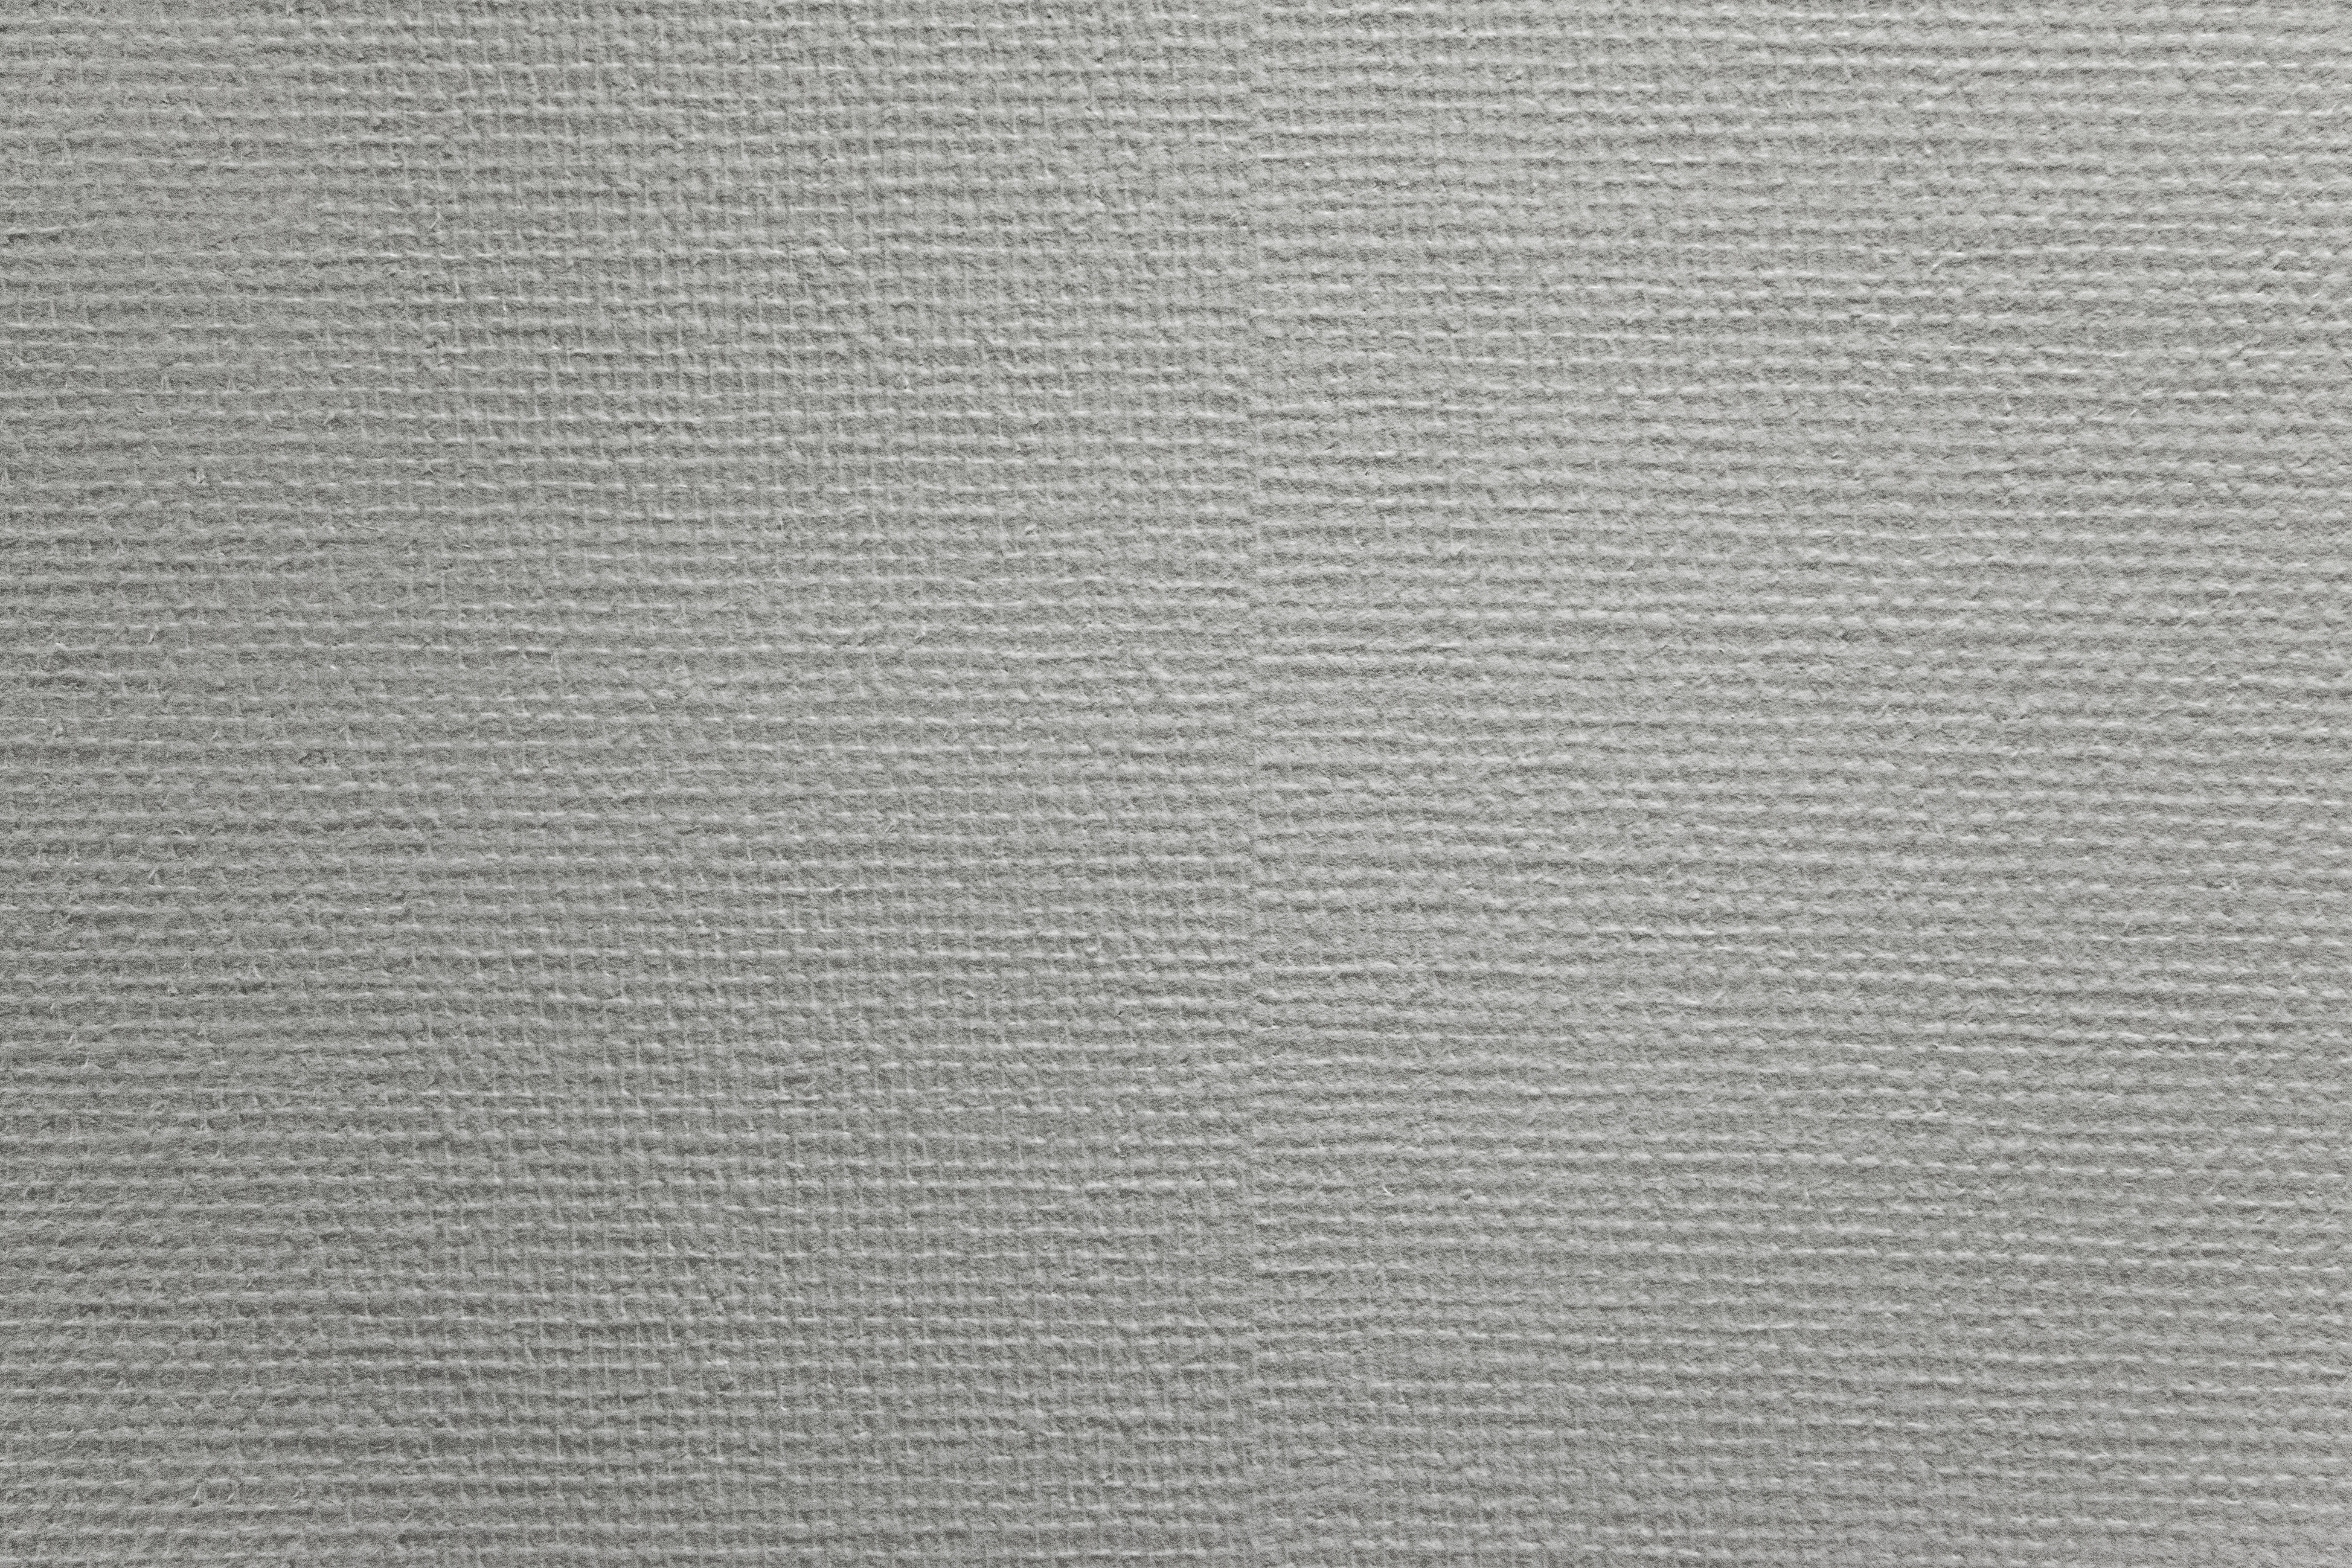
architecture, structure, texture, floor, building, wall, construction, pattern, industrial, tile, material, concrete, white wall, concrete wall, textile, cement, build, industrial building, building materials, flooring, building construction, laminate flooring